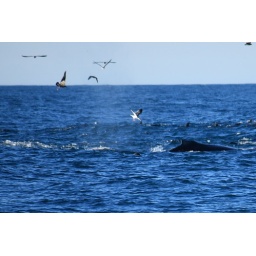
I think the bird in the upper left with the white underwing is a pink-footed shearwater.